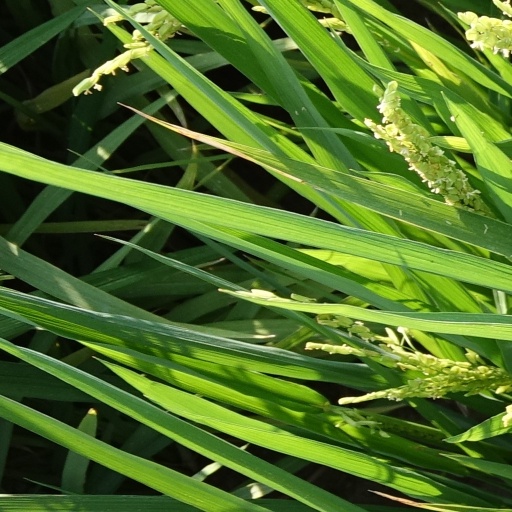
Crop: rice